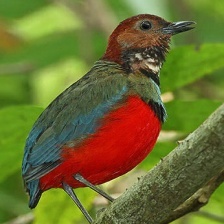
Species: RED BELLIED PITTA
Scientific name: PITTA ERYTHROGASTER